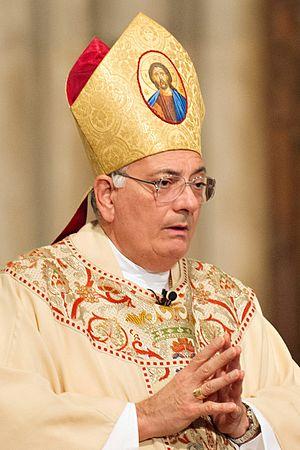
Nicholas Anthony DiMarzio, né le 16 juin 1944 à Newark, aux États-Unis, est un prélat américain qui est évêque de Camden, puis évêque de Brooklyn depuis 2003.